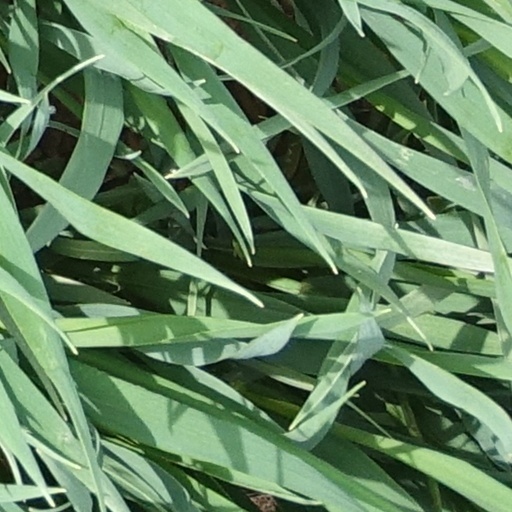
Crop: wheat